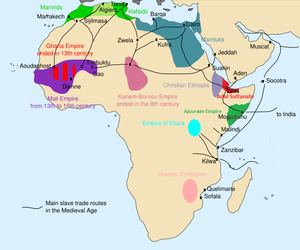
La traite orientale désigne le commerce d'esclaves ayant approvisionné les espaces du Proche-Orient ancien durant l'antiquité, puis sous la domination des peuples musulmans du milieu du VIIᵉ siècle au début du XXᵉ siècle. Les esclaves, provenant principalement d'Europe méditerranéenne, d'Afrique subsaharienne, d'Afrique du Nord-Ouest, du Caucase et des pays slaves, étaient importés au Moyen-Orient, au Proche-Orient, en Afrique du Nord, dans la corne de l'Afrique et dans les îles de l'océan Indien.
La traite négrière connut dans le sud-ouest de l'océan Indien des développements particulièrement importants à compter du milieu du XVIIᵉ siècle du fait de l'établissement dans les îles de l'archipel des Mascareignes de colonies françaises gérées par la Compagnie des Indes orientales : en se transformant en sociétés de plantation, celles-ci se rendirent très vite compte du réservoir de main-d'œuvre servile qui gisait à peu de distance à Madagascar ou sur les côtes du Mozambique en Afrique de l'Est.